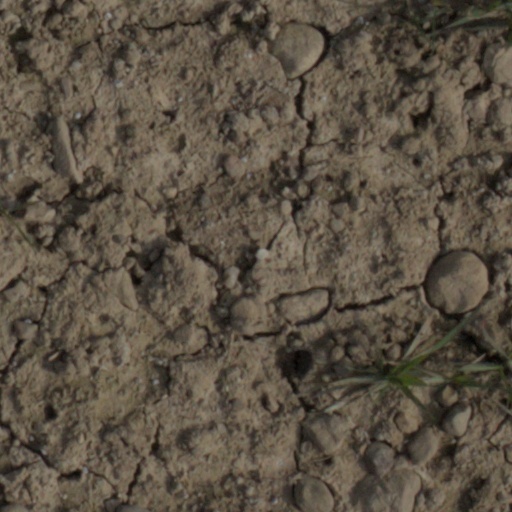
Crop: wheat